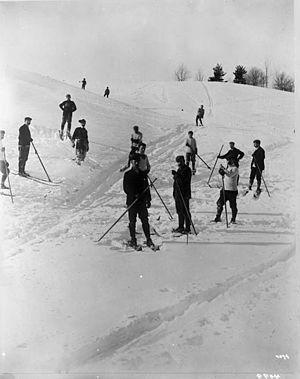
Camp Fortune est une station de ski alpin située dans les collines de la Gatineau au nord de la ville de Gatineau, au Québec. Un mât radio de 228,9 mètres, construit en 1968, est situé au sommet des pistes.